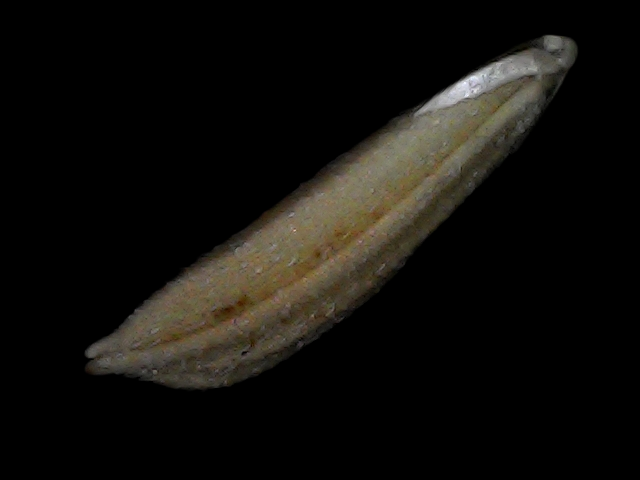
Rice variety: Bd87